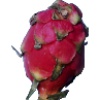
Label: red_pitahaya